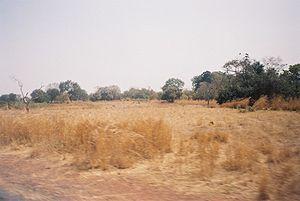
Le Soudan est une région géographique s'étendant d'ouest en est au sud du Sahel, jusqu'à la partie Ouest de l'état du même nom.